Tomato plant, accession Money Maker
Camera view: vertical (180 deg); turntable rotation: 300 degrees
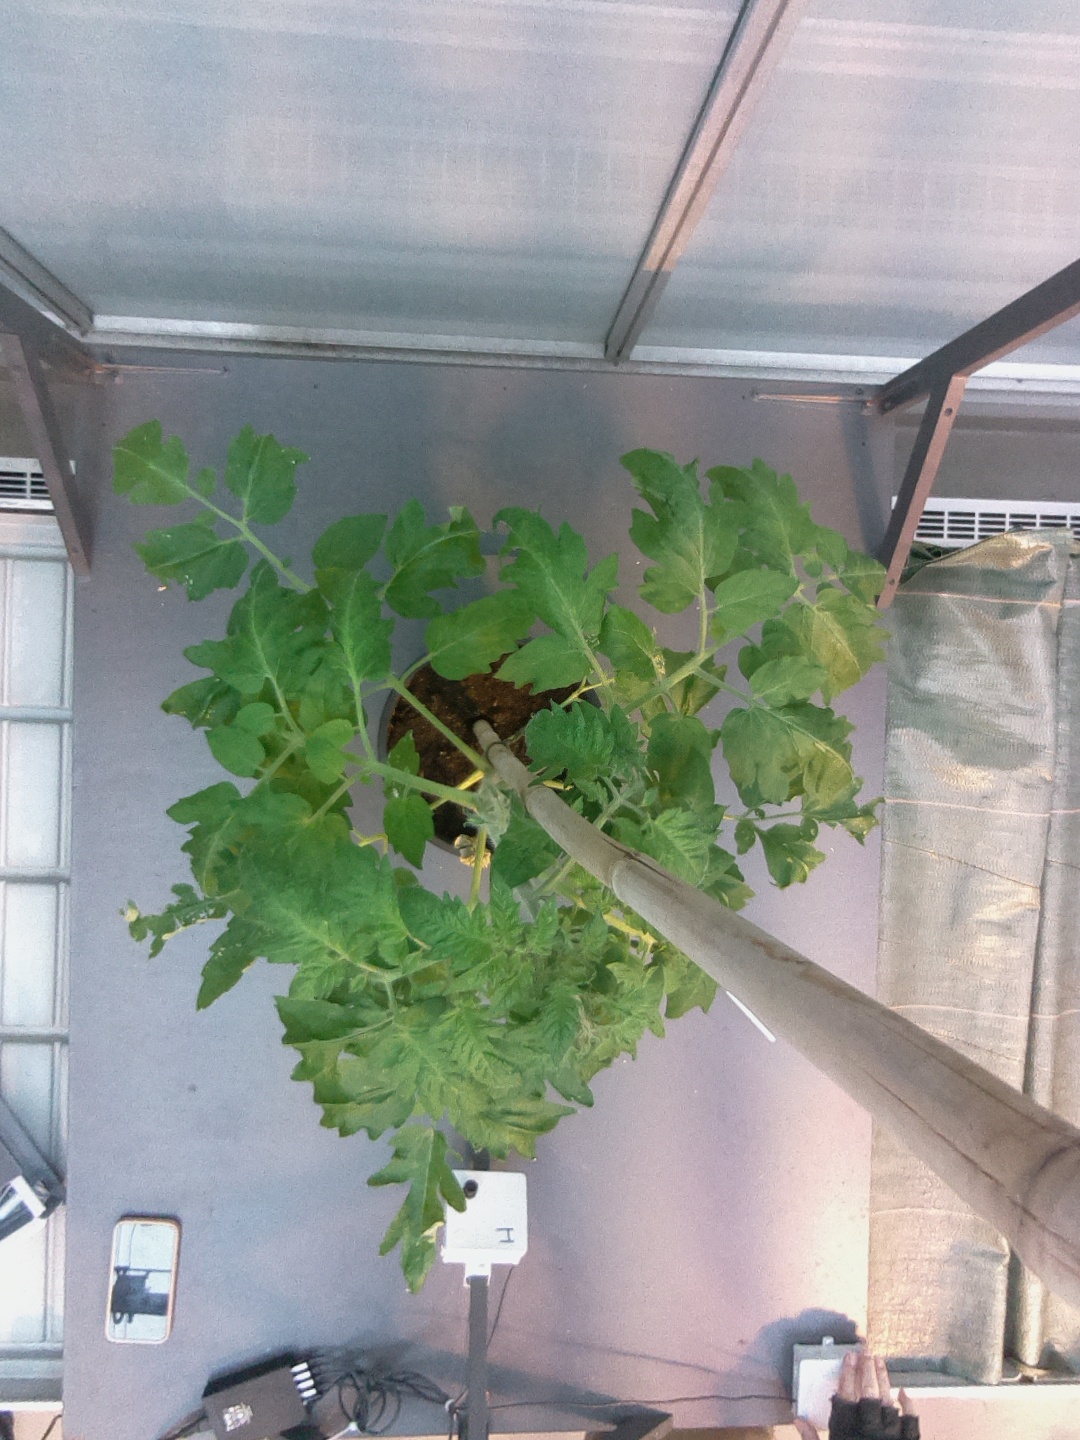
BBCH growth stage 60: First flowers open